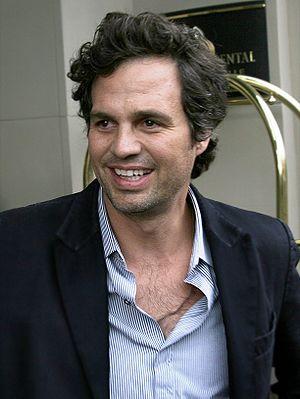
Crazy Night ou Méchante soirée au Québec est un film américain réalisé par Shawn Levy, sorti en 2010.
Mark Ruffalo [mɑɹk ˈɹʌfəloʊ] est un acteur, producteur de cinéma, scénariste et réalisateur américain, né le 22 novembre 1967 à Kenosha.
Insaisissables ou Insaisissable au Québec est un film policier américain de Louis Leterrier, sorti en 2013. Il met en scène quatre prestigieux magiciens voleurs, réputés pour distribuer de l'argent à la fin de chacun de leur spectacle, et le combat des forces de l'ordre pour les arrêter. Le film a été tourné avant 2010.